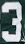
Number: 3